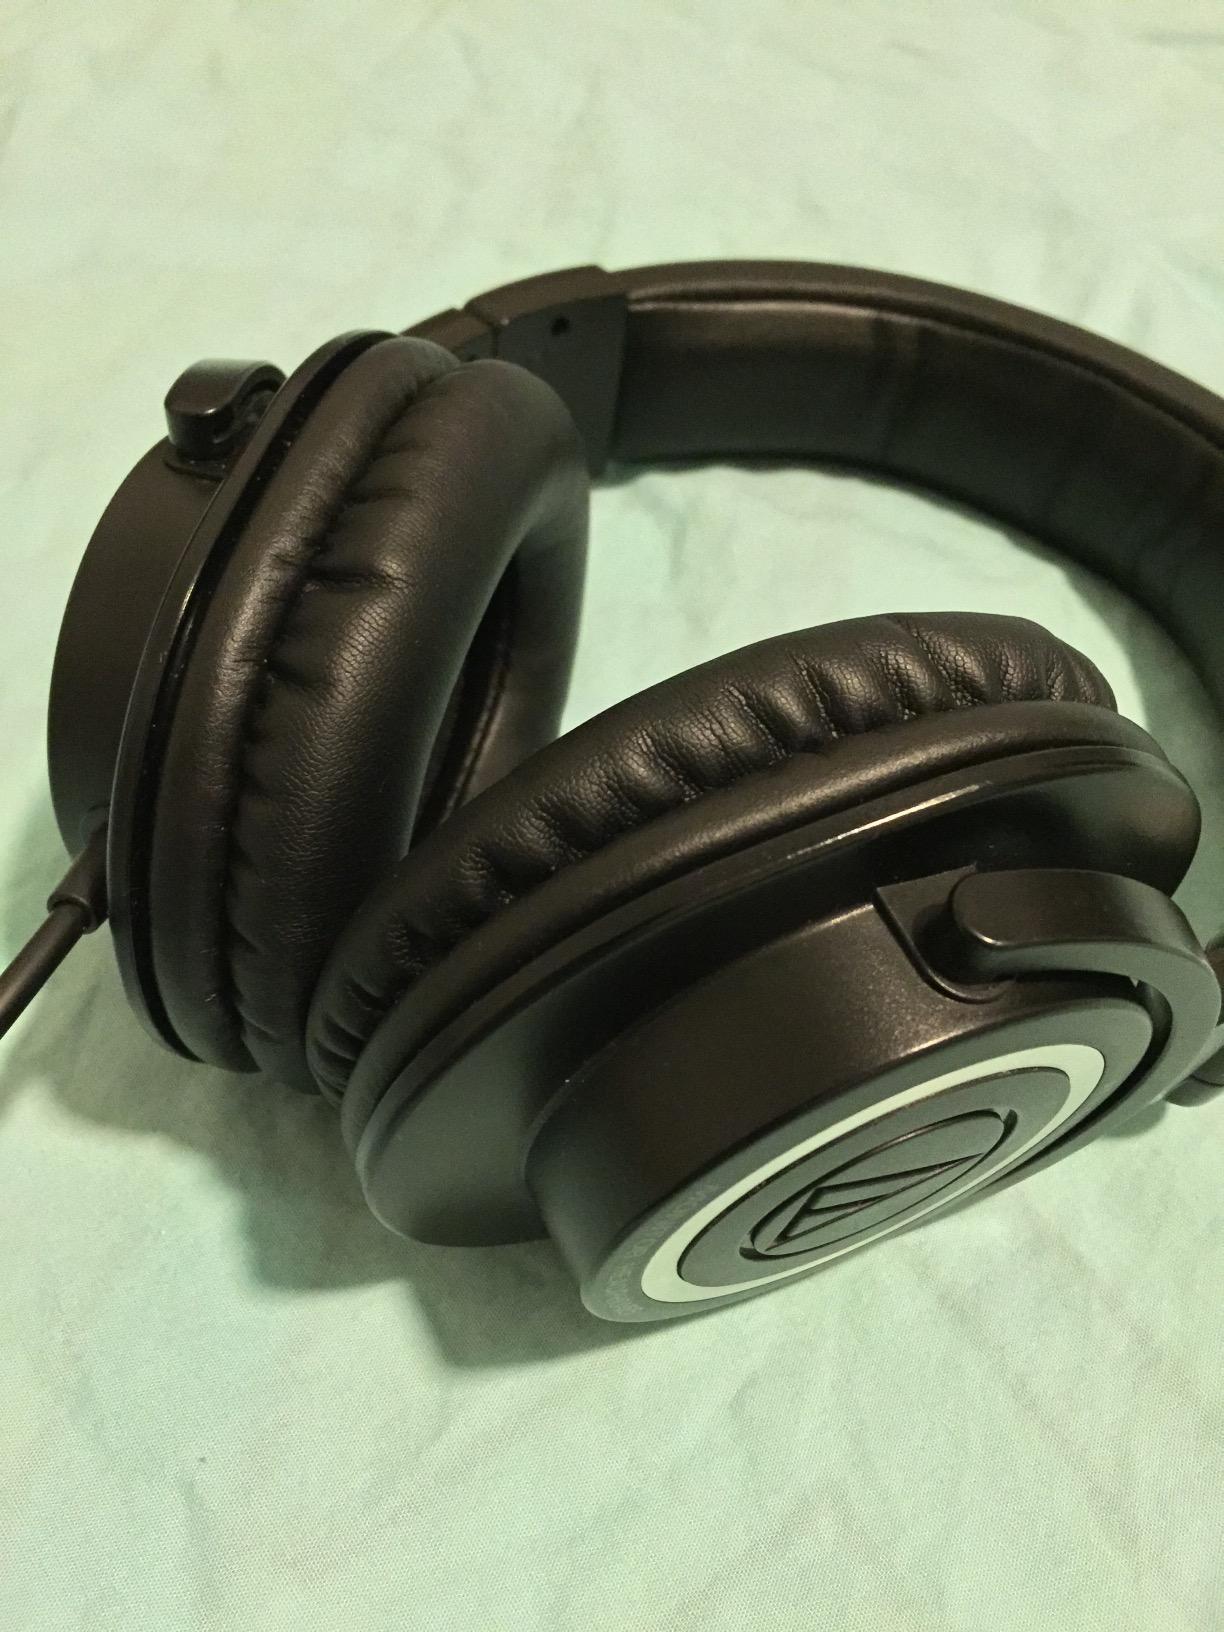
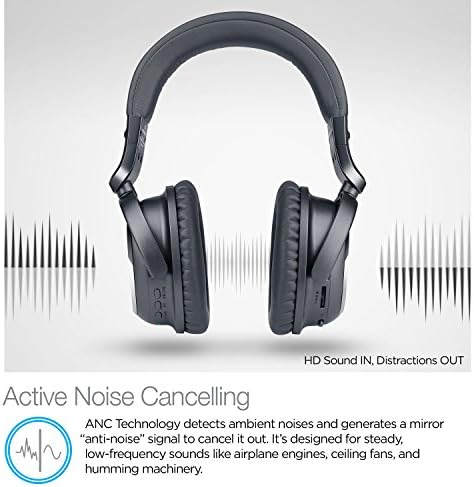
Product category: headphones
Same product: no